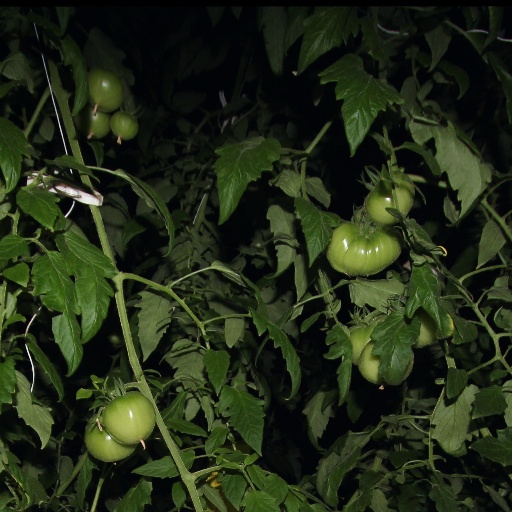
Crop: tomato